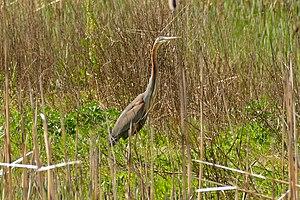
Le Héron pourpré est une espèce d'oiseaux de la famille des Ardeidae. C'est un oiseau migrateur présent et nicheur en Europe et Afrique du Nord, hivernant occasionnellement en Europe de l'Ouest et du sud, protégé.